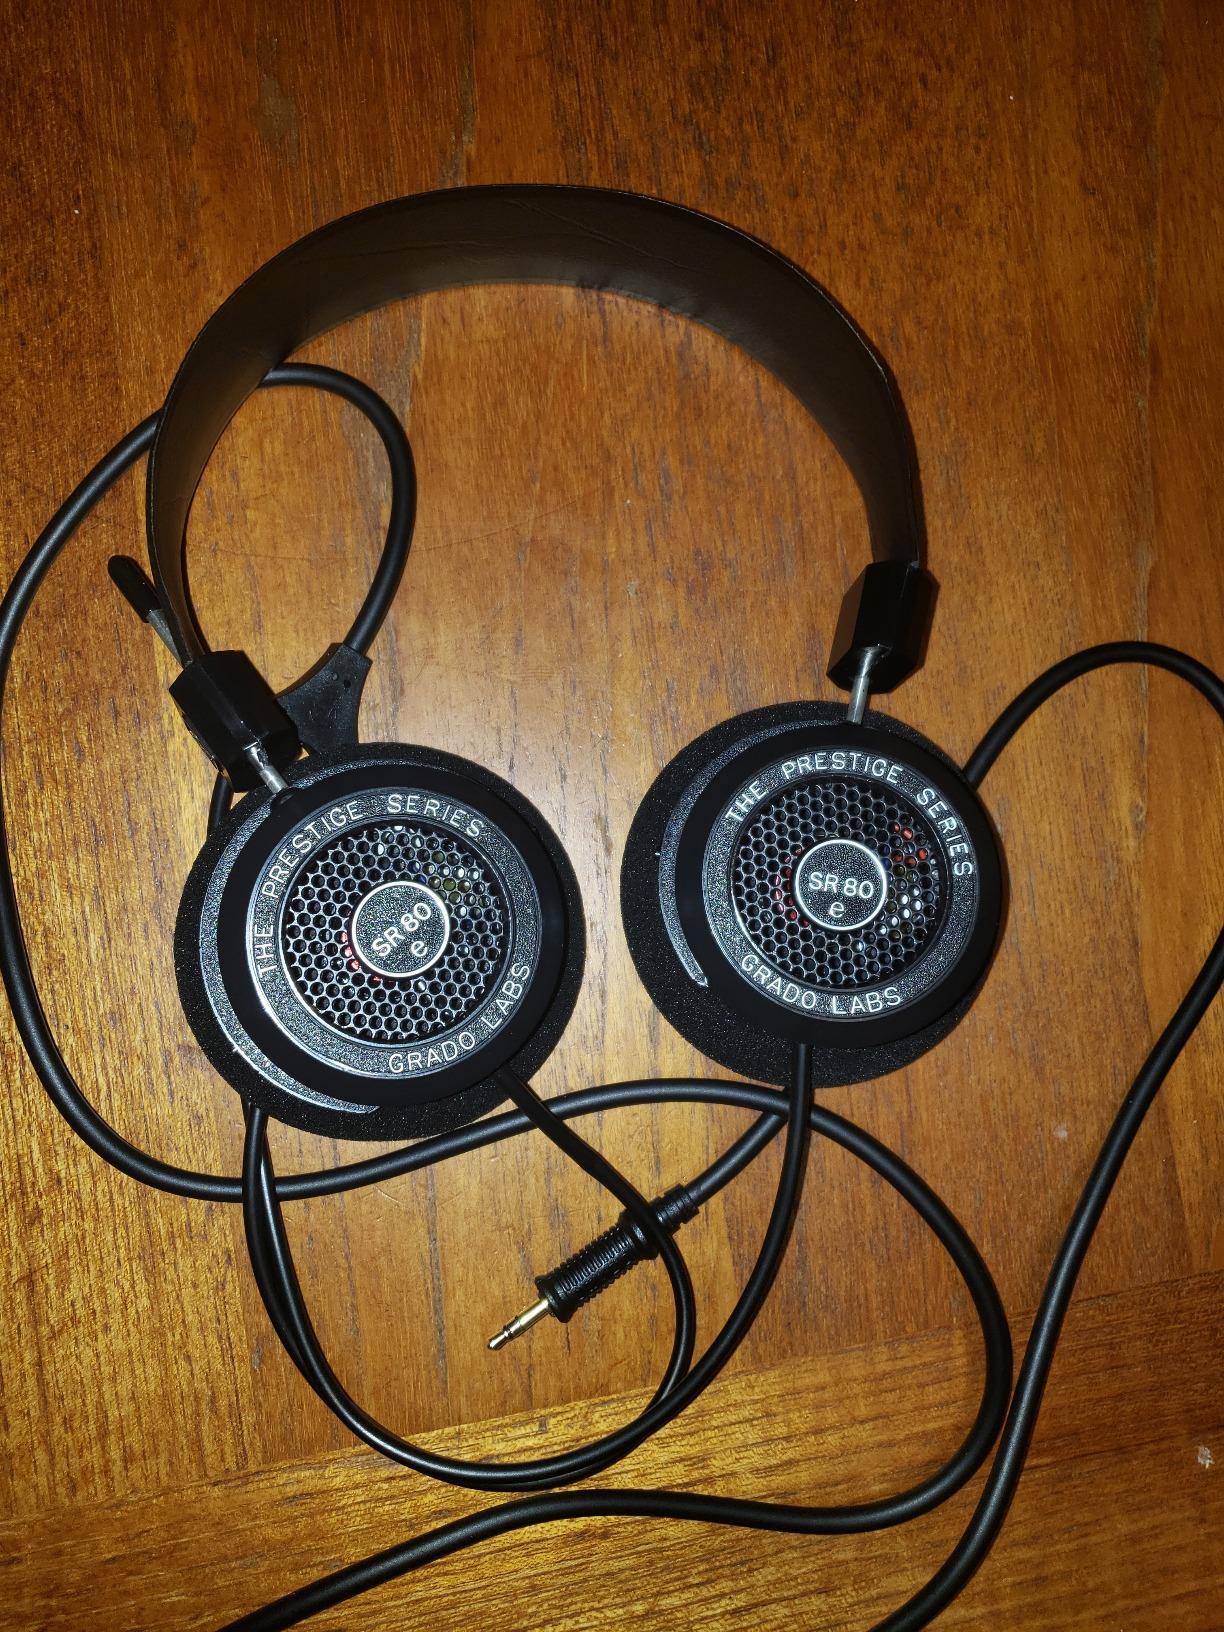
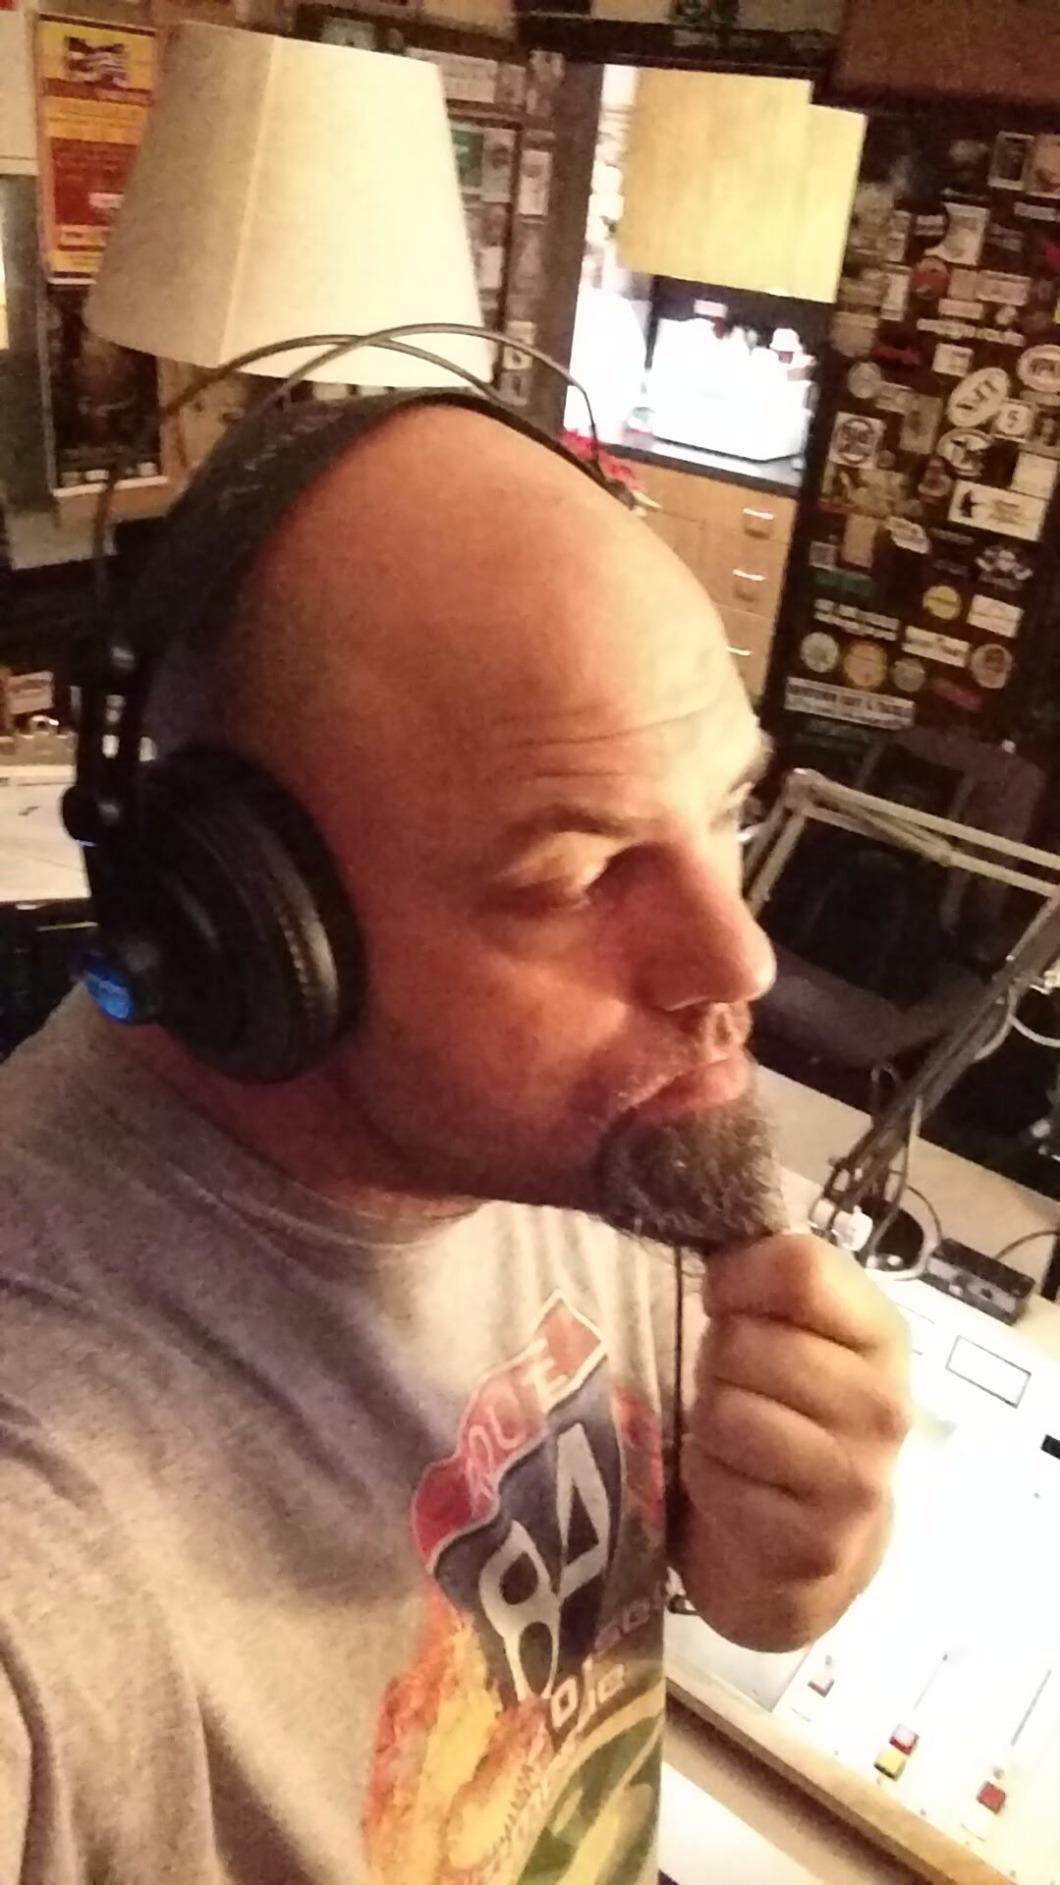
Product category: headphones
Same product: no